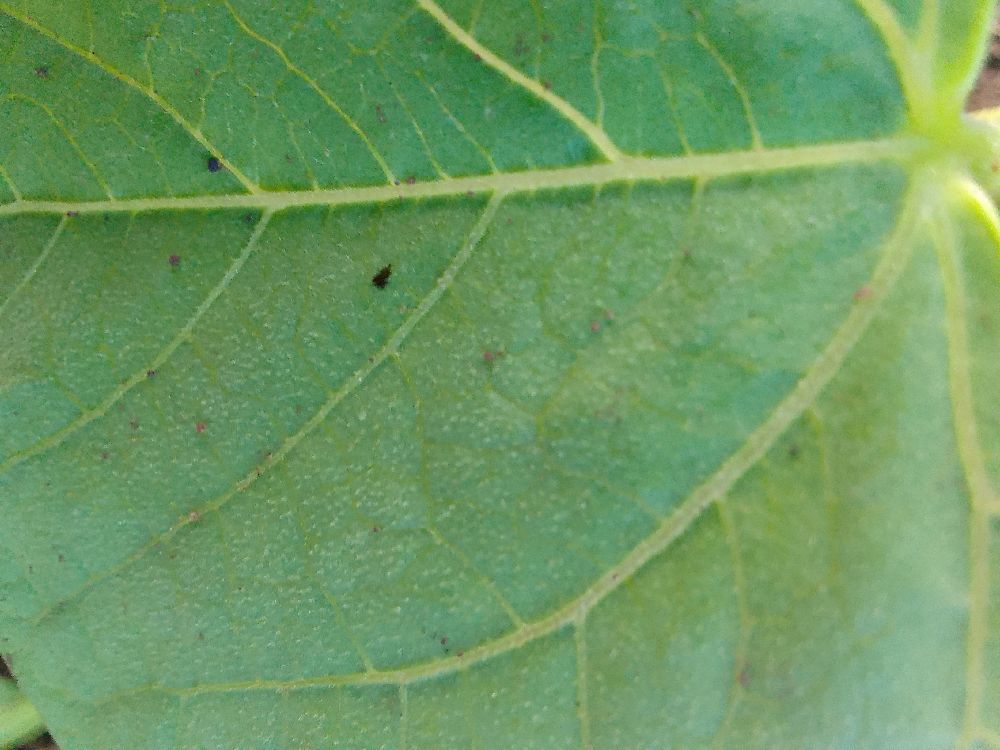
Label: healthy